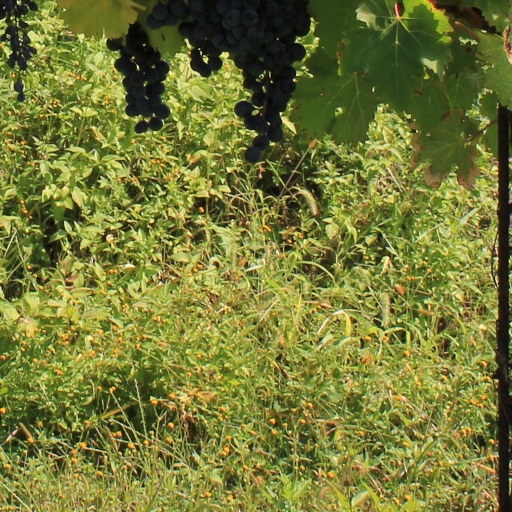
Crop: grape